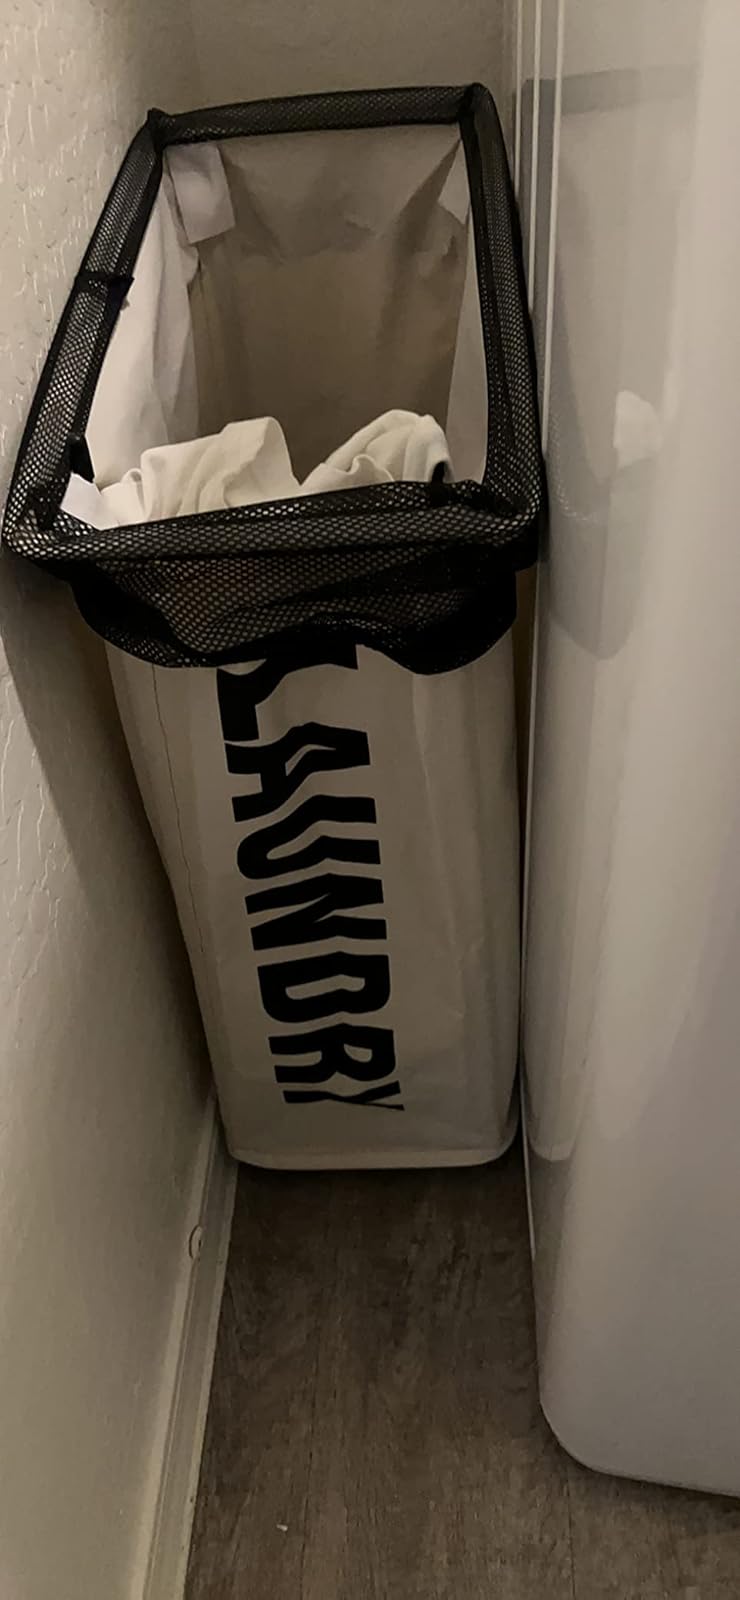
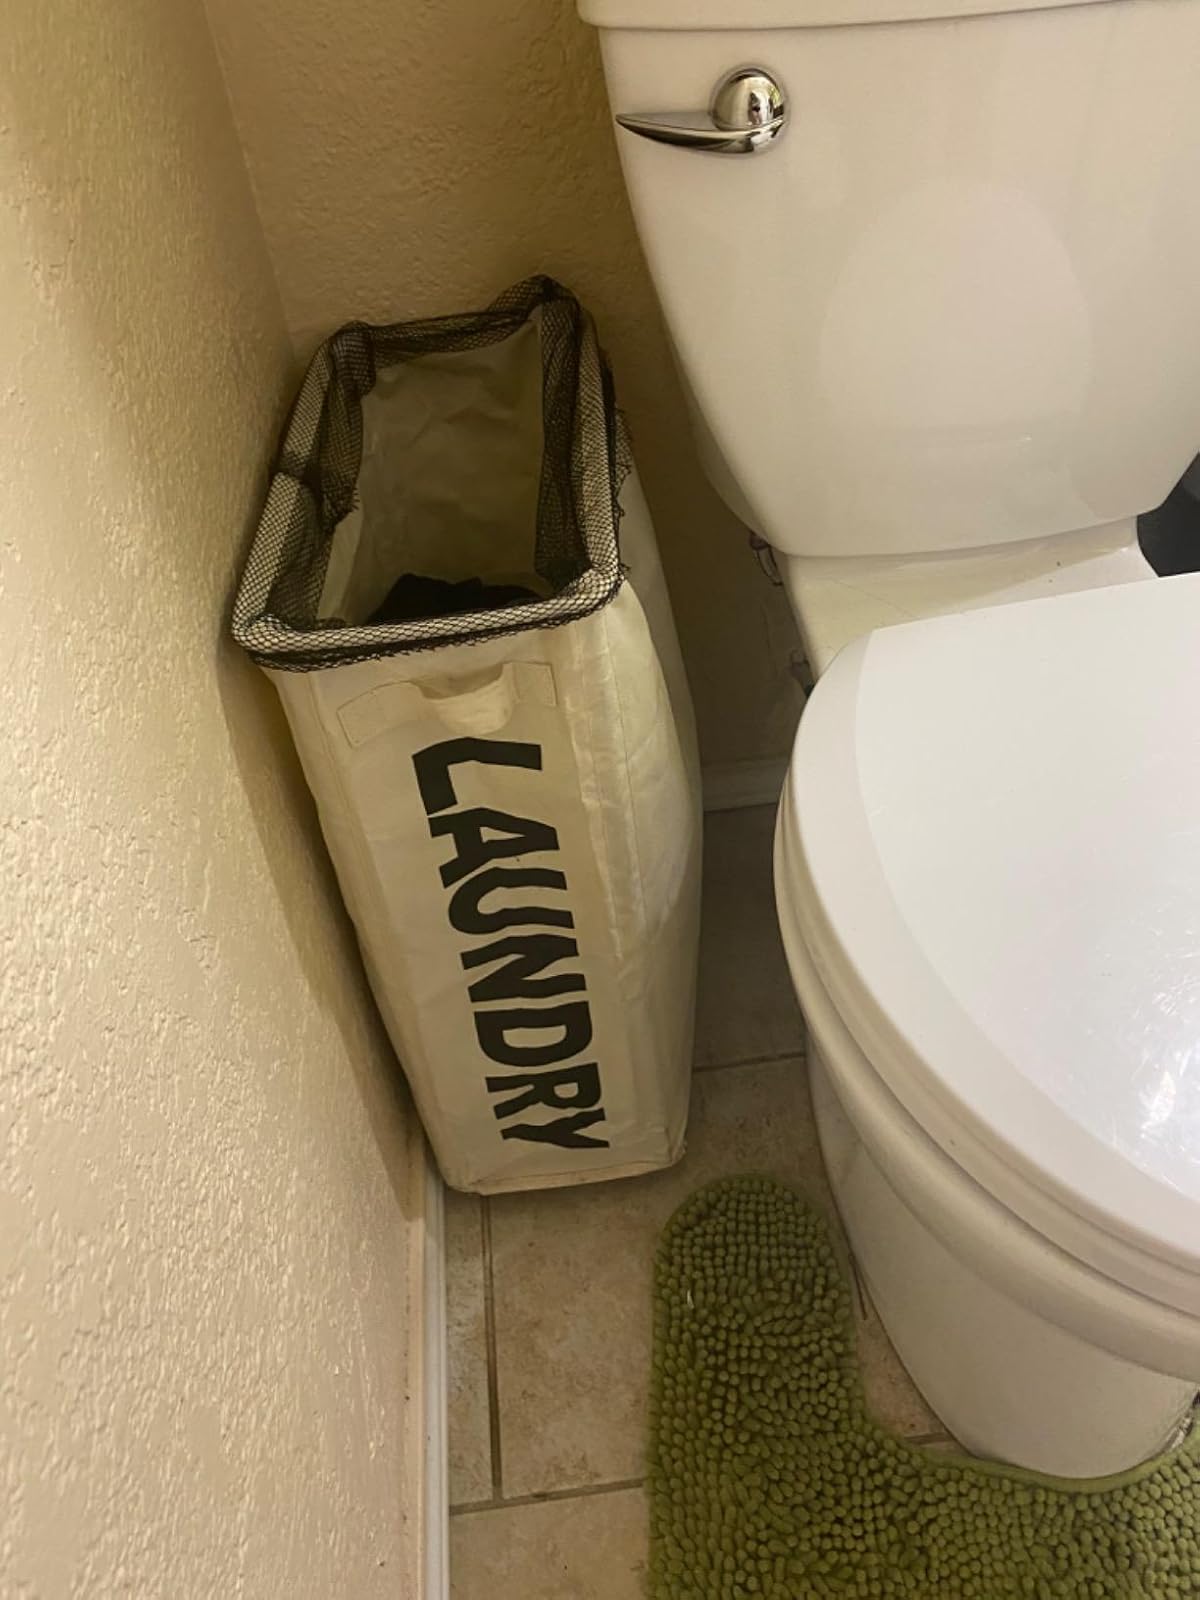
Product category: items_hamper
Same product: yes